Nackenheim

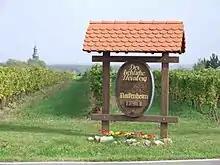
"Der fröhliche Weinberg" in Nackenheim.

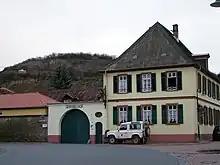
Gunderloch Winery

The Gunderloch Winery is a member of the Verband Deutscher Prädikatseingüter (VDP).